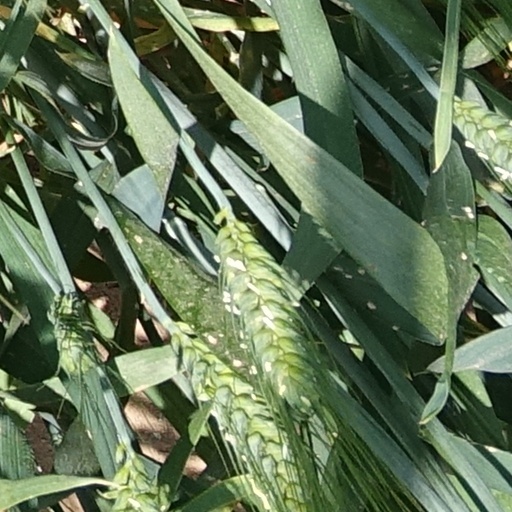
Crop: wheat